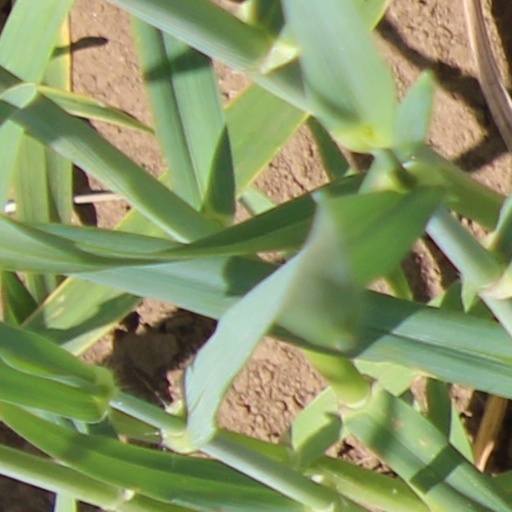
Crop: wheat